Joe Greene

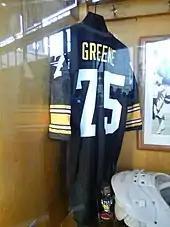
Greene's jersey displayed in the Heinz Field Walk of Fame

Greene missed four games in 1975 due to a pinched nerve, snapping a streak of 91 straight games started since he entered the league. In December 1975, he and the other members of the Steel Curtain appeared on the cover of "Time" magazine. After leading the Steelers to another Super Bowl win after the 1975 season over the Dallas Cowboys in Super Bowl X, Greene missed the first several games of the 1976 season with a back injury. The Steelers started off the season 1–4 and looked like they would not make the playoffs. Quarterback Terry Bradshaw was also injured and was replaced by rookie Mike Kruczek. Greene returned and the Steelers defense carried the team to nine-straight wins and the playoffs. With a defense considered one of the best in NFL history, the 1976 Steelers held opponents to an average of less than 10 points per game (138 points over 14 games). During their nine-game winning streak, the Steelers defense recorded five shutouts, including three straight, and surrendered a total of 28 points (roughly 3 points per game). The defense allowed only two touchdowns over those nine games. The Steelers were defeated by the Raiders in that year's AFC championship game.